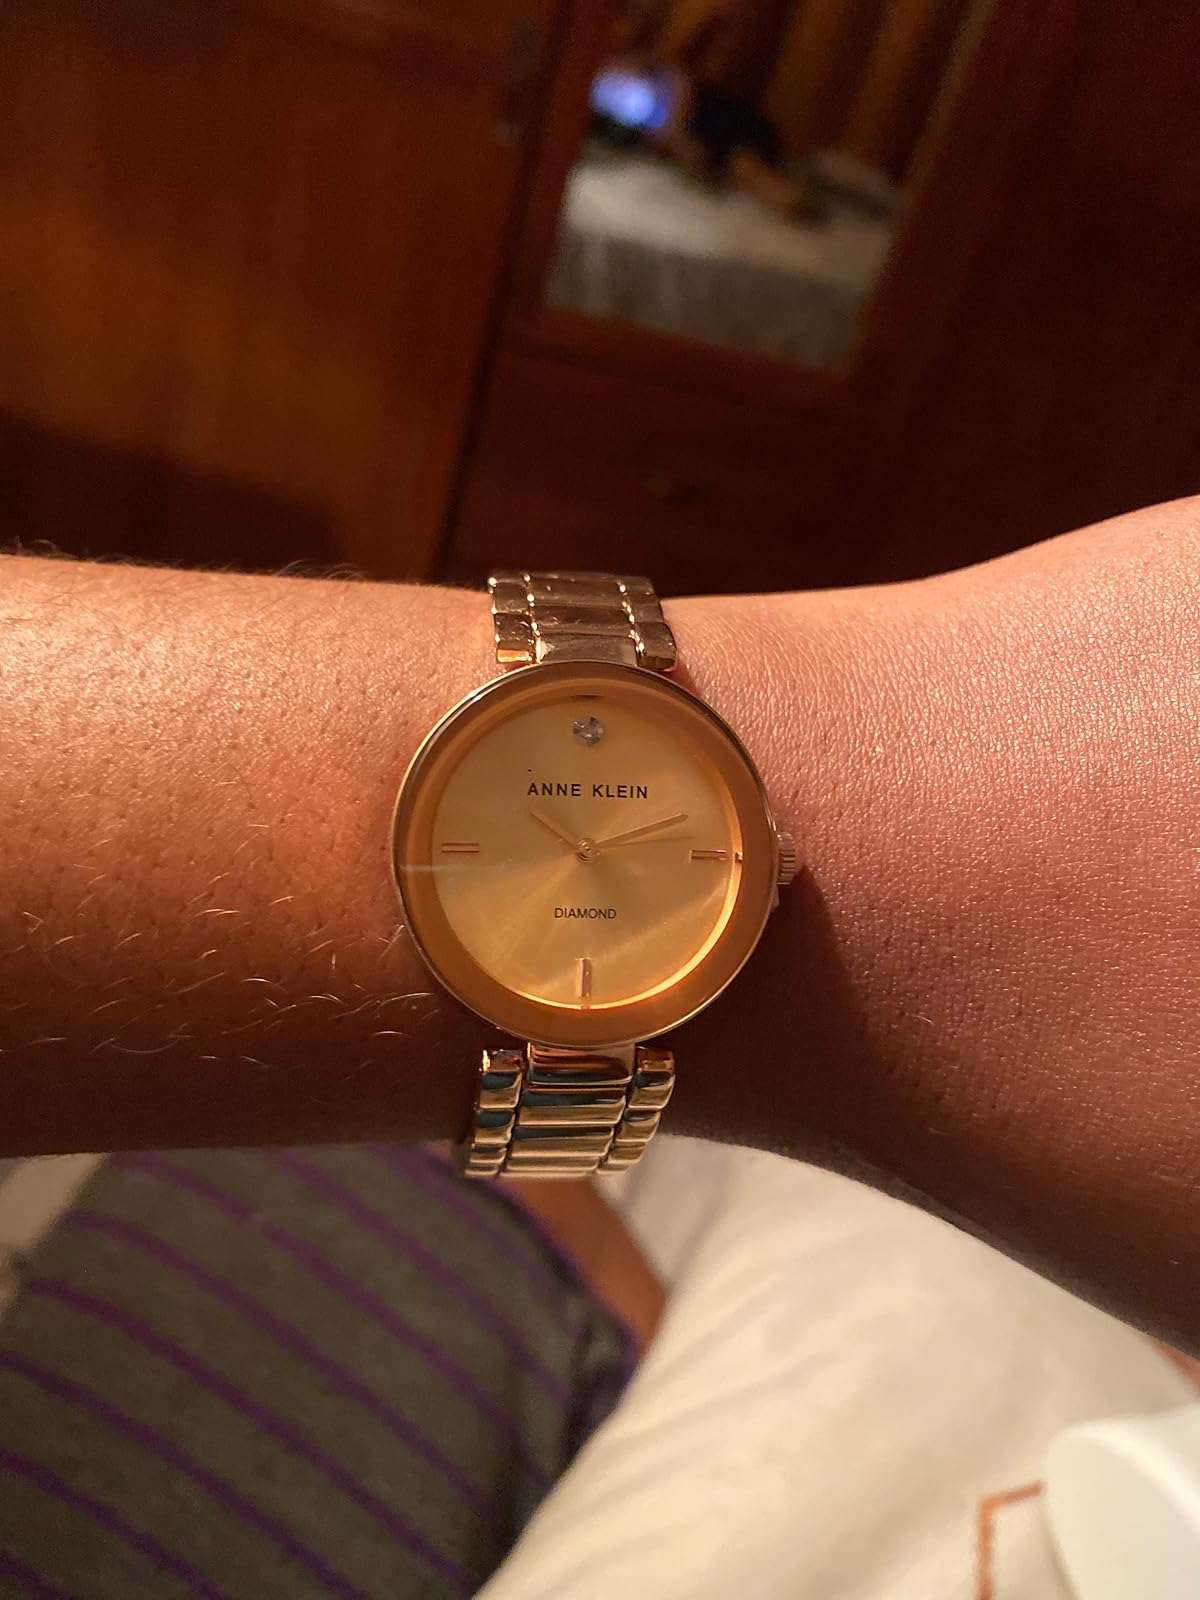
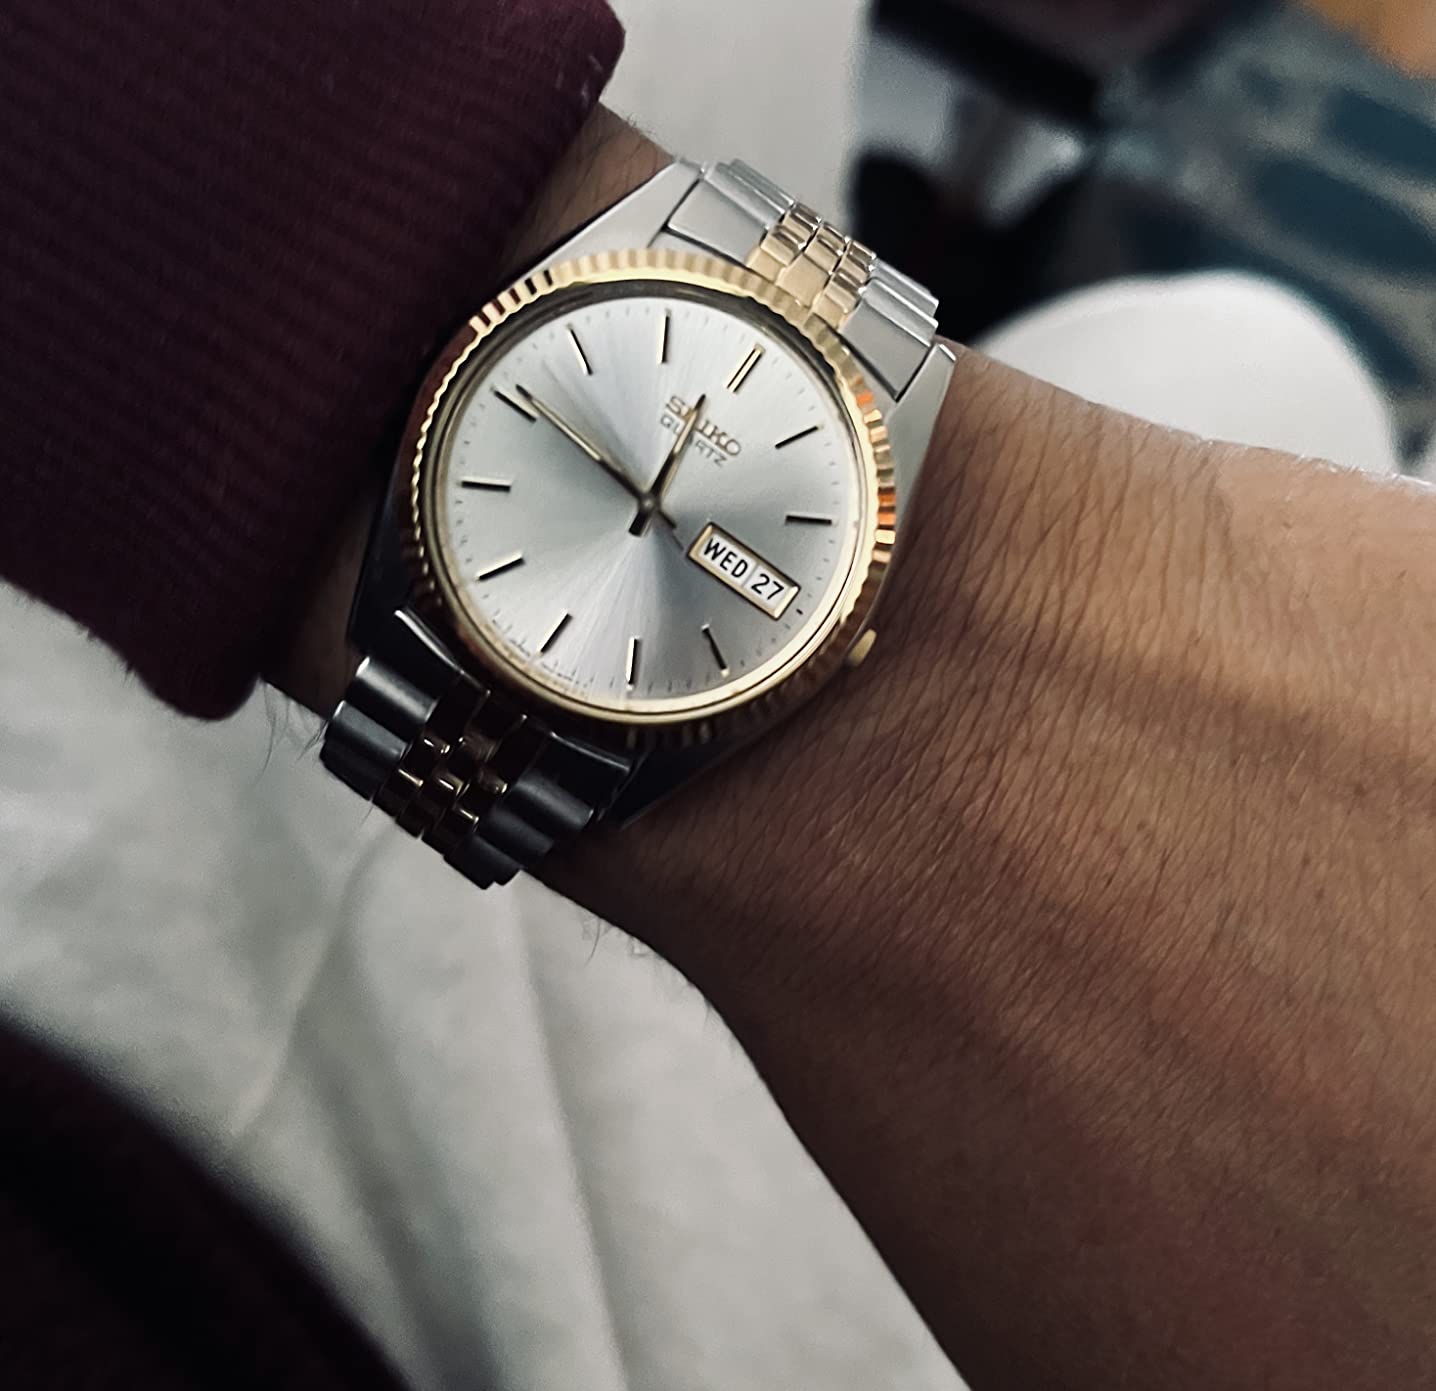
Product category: accessories_watch
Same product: no